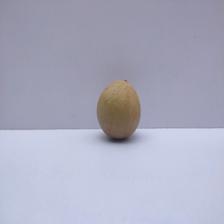
Size: Medium